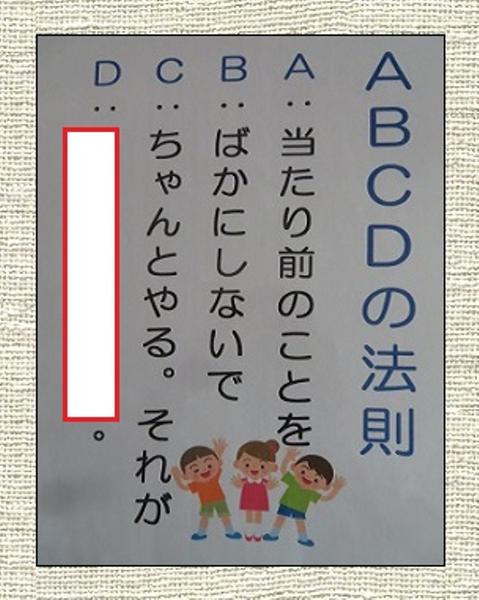
回答: できたら苦労はしない